Con Lehane (socialist)

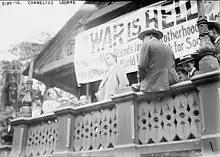
Cornelius Lehane at "the cottage" in Union Square, New York City speaking during a Socialist anti-war rally against World War I. The sign reads "War is hell, Socialism alone stands for brotherhood, Working men of the world will work for Socialism."

Lehane eventually left the SDF and was a founding member of the Socialist Party of Great Britain in 1904. He was the first General Secretary of the SPGB (June 1904 to August 1905) and was a prominent public speaker for the Party. He was expelled along with most of the rest of Islington branch on 18 September 1906. His downfall came as follows. At the 1906 Annual Conference Bexley branch tabled a motion calling on the party to adopt a policy of socialist industrial unionism. This was voted down and charges brought against the branch. They were eventually expelled but Islington branch, led by Lehane, argued that the question should never have arisen and demanded that the Executive Committee should be removed for not rescinding the Bexley resolution and refusing to alter the record of the resolution.